Alfred-Arthur Brunel de Neuville

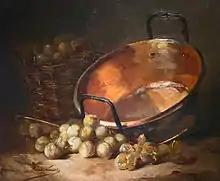
"Chaudron et prunes" by Alfred-Arthur Brunel de Neuville, oil on canvas, in the Musée Charles de Bruyères, Remiremont

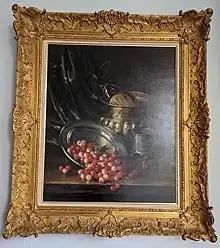
"Assiette de cerises" by Alfred-Arthur Brunel de Neuville, oil on canvas, Private Collection

Alfred-Arthur Brunel de Neuville (1852–1941) was a French painter known mainly for paintings of still life and animals, especially cats. Alfred Arthur Brunel de Neuville was born Alfred Arthur Brunel on 8 December 1852 in Paris to the artist Léon Brunel (1816-1896) and his wife Marie Zénaïe Champenois. Although little is known about his early education, he is believed to have received artistic tuition from his father.